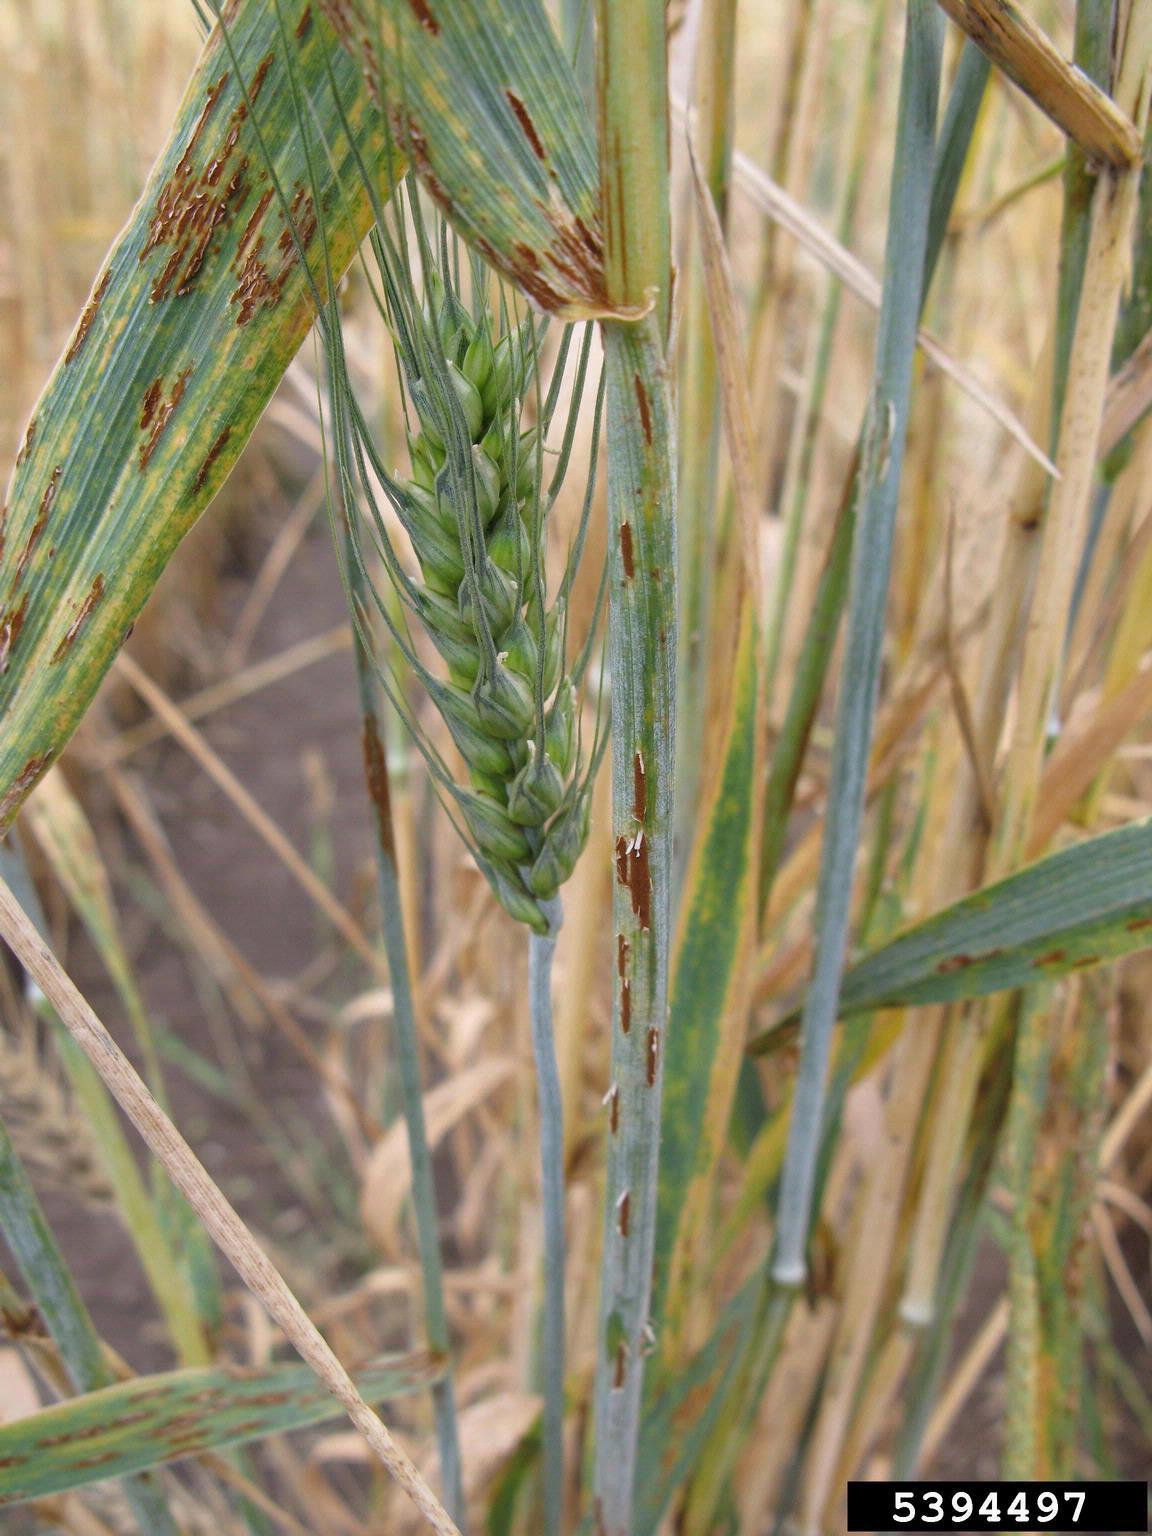
Plant: Wheat
Disease: wheat stem rust